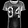
Label: T - shirt / top